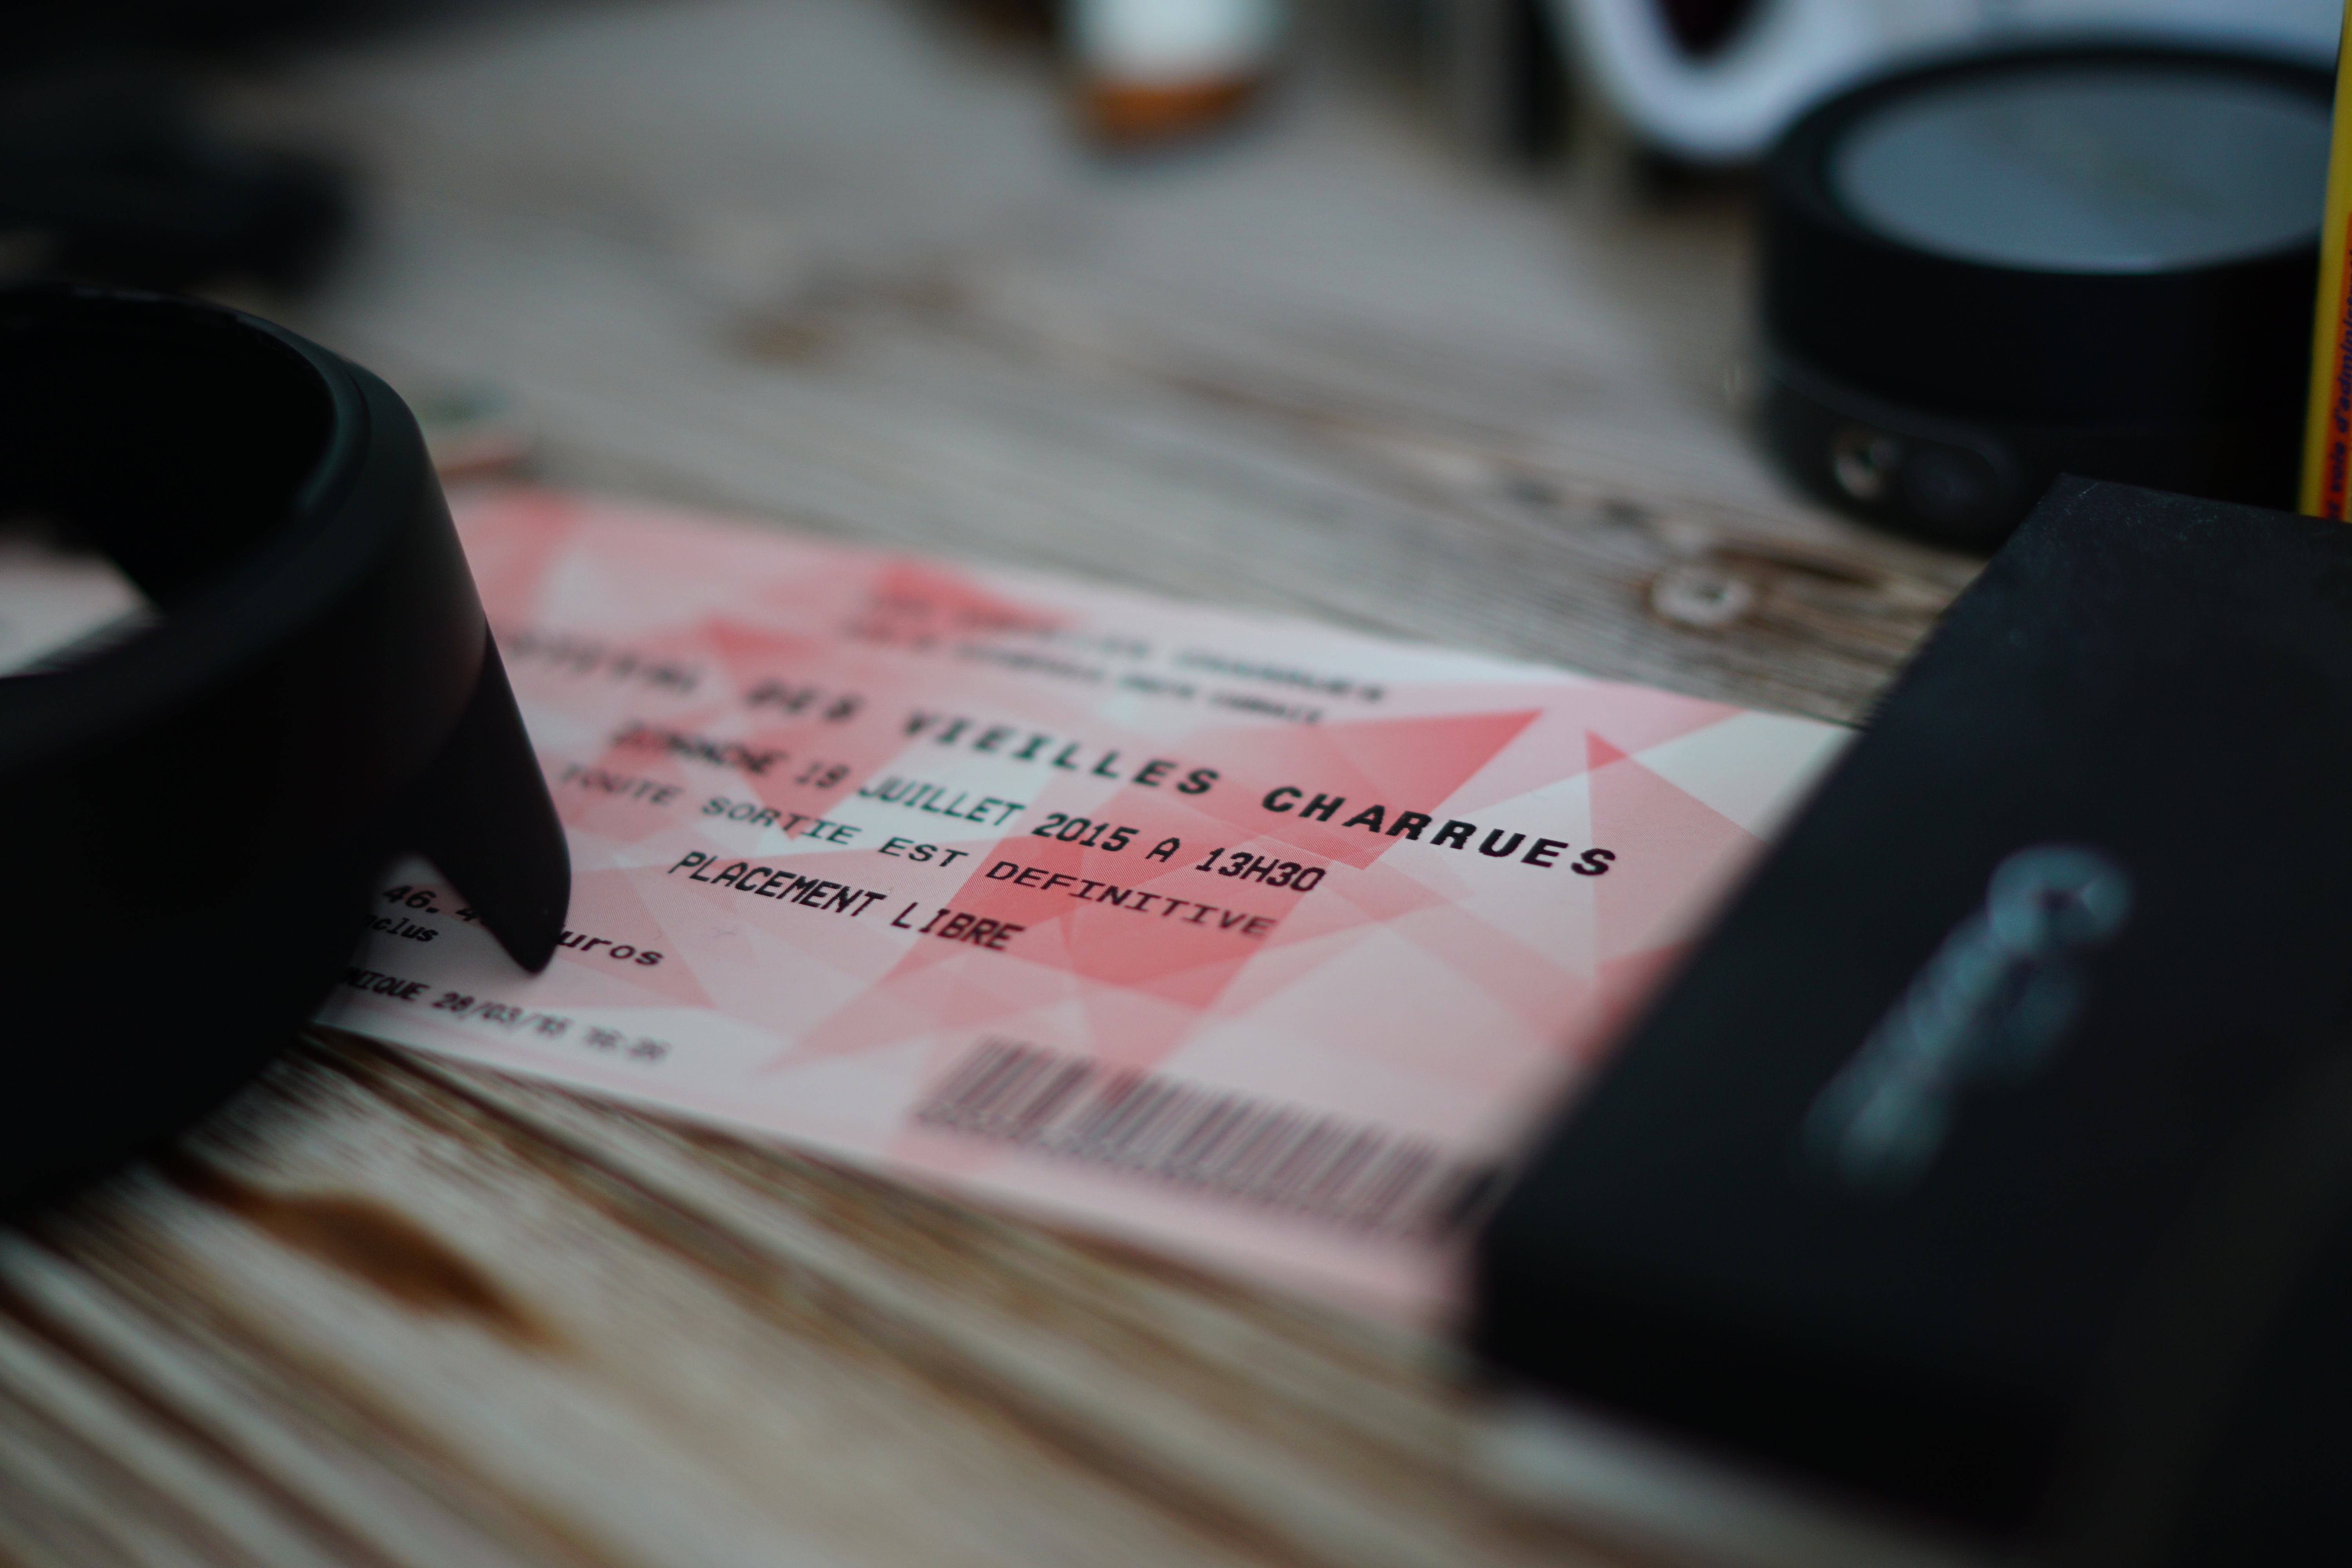
writing, hand, black, close up, brand, cash, design, glasses